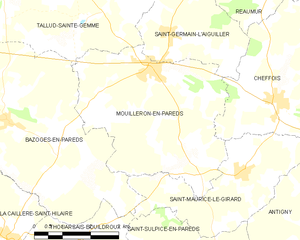
Carte des communes françaises Mouilleron-en-Pareds